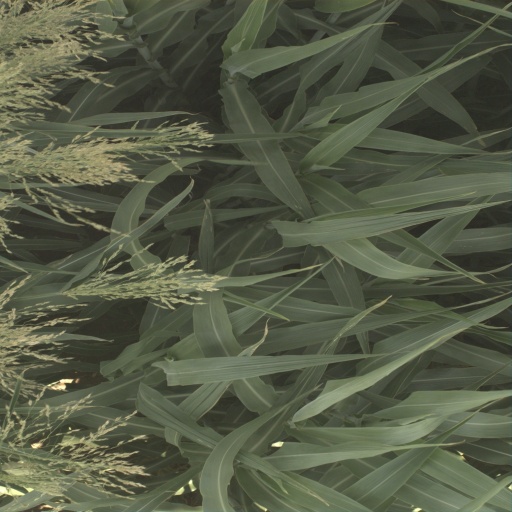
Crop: sorghum